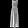
Label: Dress